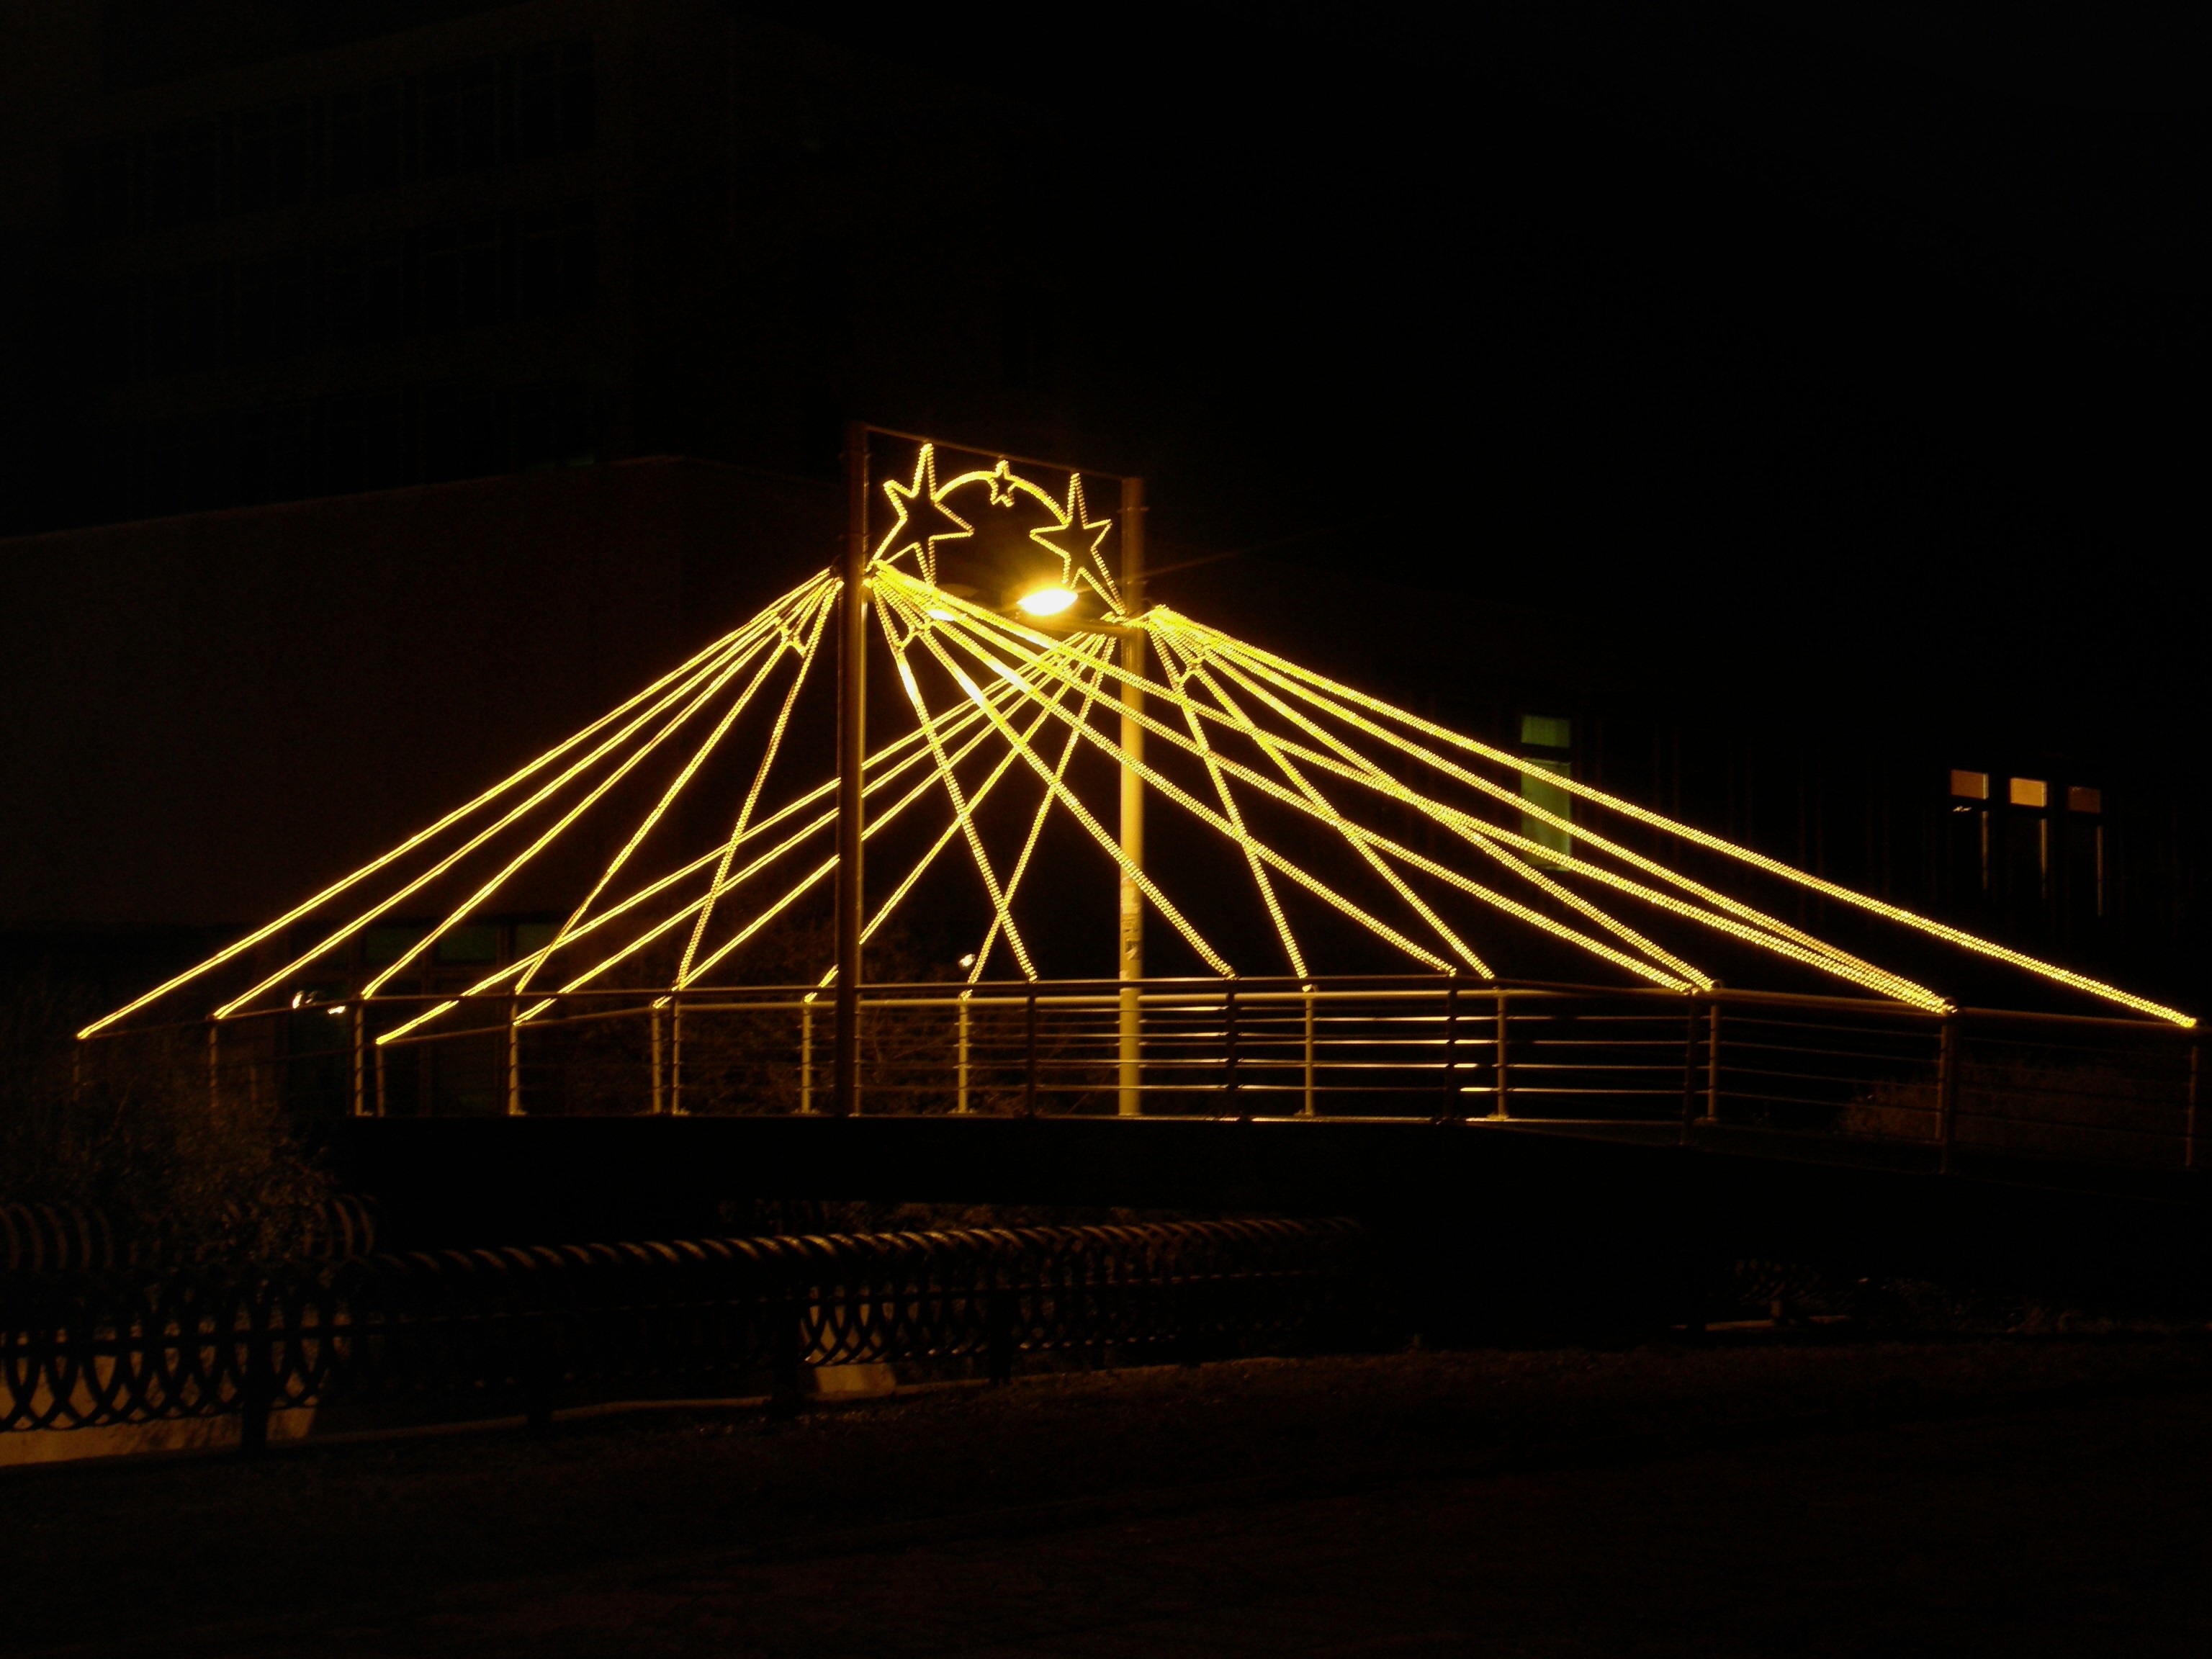
light, bridge, night, star, dark, evening, line, landmark, darkness, christmas, lighting, lights, symmetry, shape